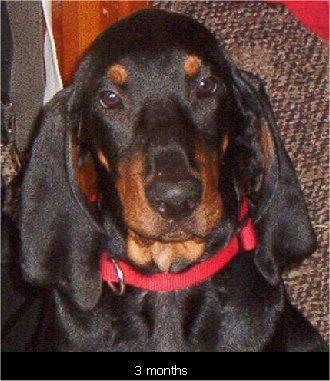
black-and-tan_coonhound